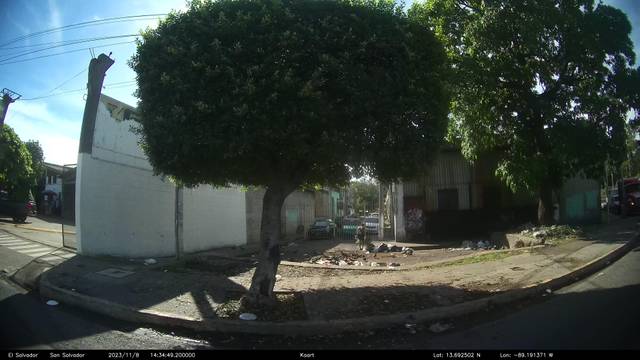
Region: El Salvador
Coordinates: 13.693, -89.191